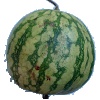
Label: watermelon